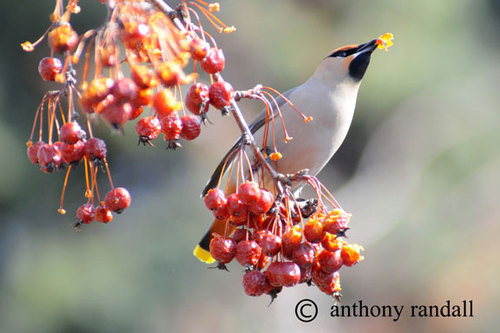
this bird has a white breast feathers and black beak.
a small bird with a black throat, white belly, orange crown, black cheek patch,and a yellow tipped rectrices.
this bird has a white belly and breast, black and grey wings, a black tail tipped with brilliant yellow, a black beak and an orange crown.
this bird is white and black in color with a black beak, and black eye rings.
a bird with a black throat, orange crown and smooth white breast.
this bird has bright white belly feathers and black wings. its face has some orange feathered streaks around its beak.
the coloring of this bird is very different with the underbelly being all white, the tail being tipped yellow, and the face having peach details.
bright colored bird with great color with orange and white.
the bird has a white breast, black throat and amber crown.
this bird has a black bill and black throat but a white breast and belly.
Species: Bohemian Waxwing